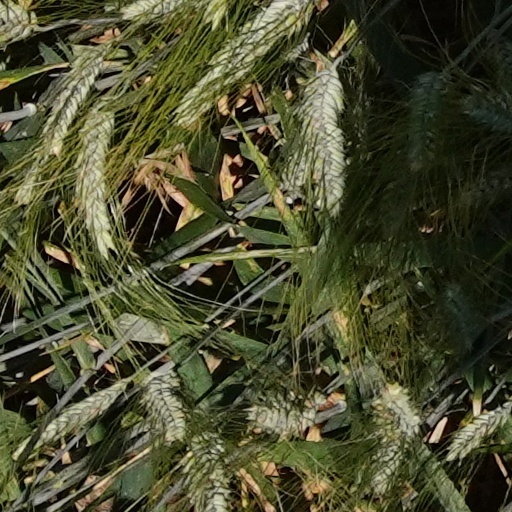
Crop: wheat